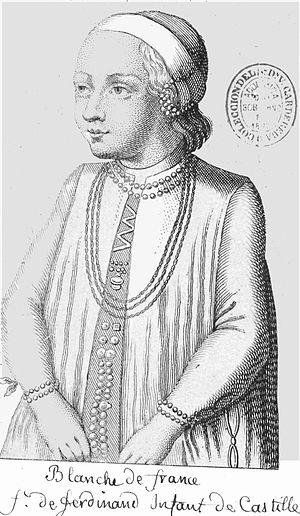
Cette page dresse une liste de personnalités mortes au cours de l'année 1320 :
Blanche de France, épouse de l'héritier du royaume de Castille, fille de Saint Louis, a été au centre d’une crise politique entre les royaumes de France et de Castille.